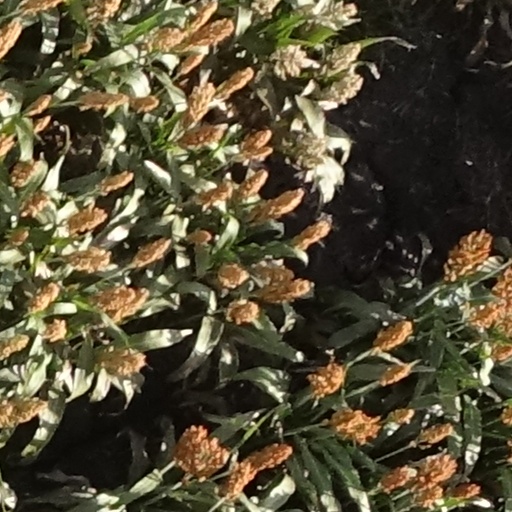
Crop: sorghum